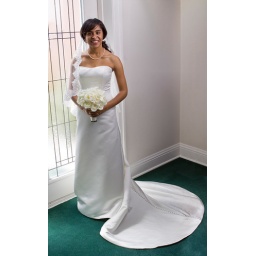
the wall was added in photoshop to help show the dress